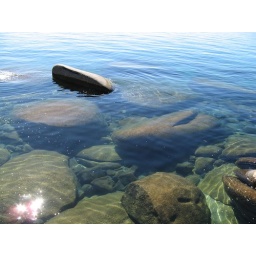
Down by the lake, you can see how clear the water is.